Huta Pieniacka massacre

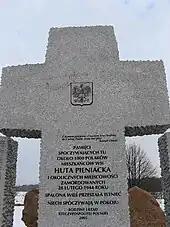
Table on monument

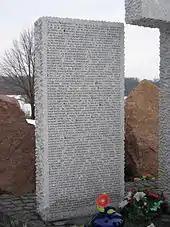
One of the tables on monument with names of murdered Poles

On February 28, 1989 a memorial was built on the site of the previous village, but was soon destroyed. A new monument commemorating the victims was erected in 2005 and unveiled on October 21, 2005. During the unveiling the consul put the blame of the massacre on the Ukrainians in his speech, stating, "On 28 February 1944, when the 'SS Galizien' together with other Ukrainian nationalists did horrible things as told by a contemporary, they shot mothers, children and murdered..."